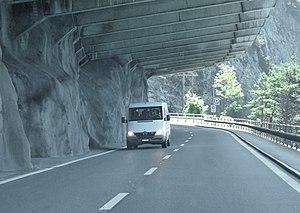
La protection paravalanche est assurée par les différentes techniques de défense utilisées pour mieux protéger des lieux où se trouvent de façon prolongée des personnes et/ou des structures, contre les avalanches de neige.